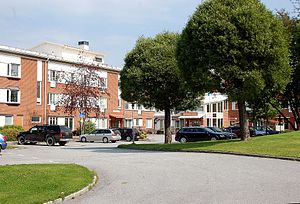
Karlskoga kommun
Karlskoga kommune ligger i landskaperne Värmland og Närke i Örebro län i Sverige. Kommunens administrationscenter ligger i byen Karlskoga. Kommunens areal er på 510,38 km², befolkningstallet er 29.679 og befolkningstætheden er på 63,39 indb./km².